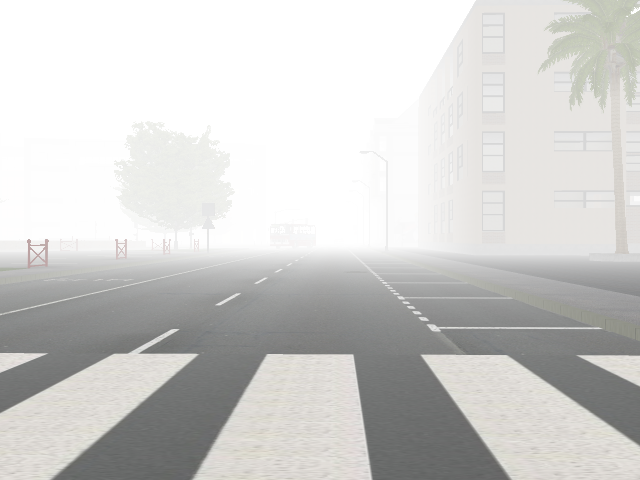
Weather: foggy or hazy